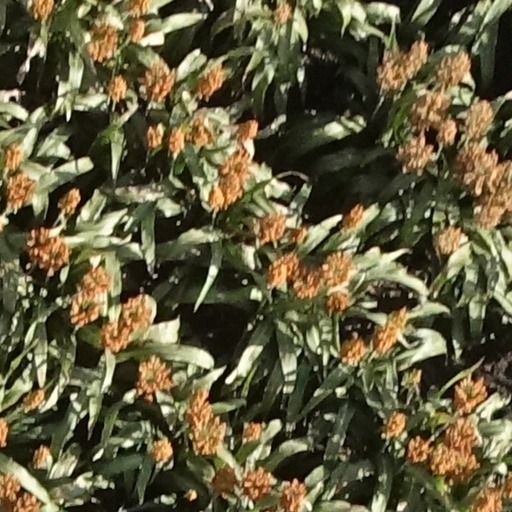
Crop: sorghum